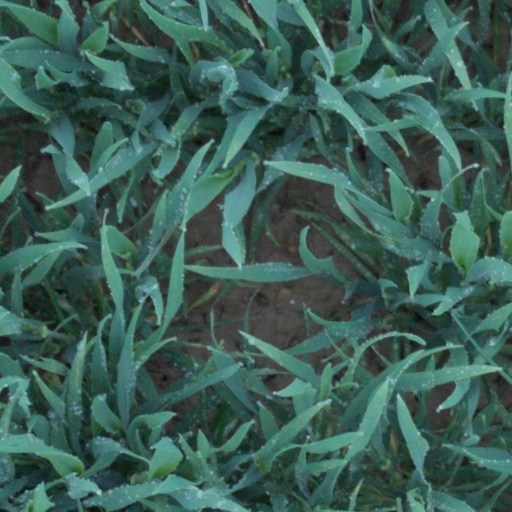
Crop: wheat